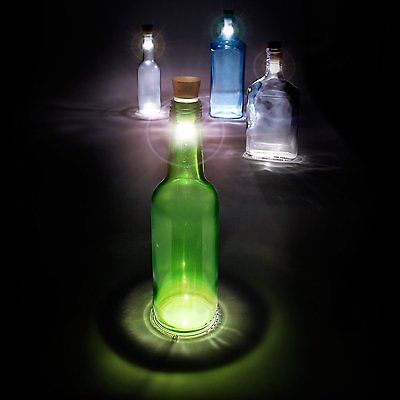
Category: lamp